Thunderheart

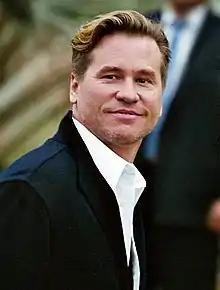
Actor Val Kilmer who portrayed FBI agent Ray Levoi.

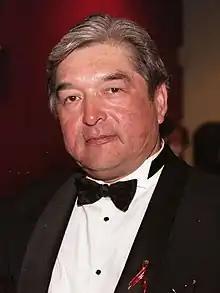
Graham Greene played the role of Indian officer Walter Crow Horse.

The film was shot primarily on location in South Dakota. Specific sets included the Pine Ridge Reservation, which was dubbed the "Bear Creek Reservation". Other filming locations used were in the Washington, D.C. area for the opening sequences. The film employed many Native American actors, some of whose screen roles mirror their real lives. The actor John Trudell, who played an Indian activist suspected of murder in the film inspired by the real-life events surrounding Leonard Peltier, was in fact a Native American activist, as well as a poet and singer. Chief Ted Thin Elk, who played an honored Lakota medicine man, was a Lakota elder himself. Badlands National Park and Wounded Knee in South Dakota were also used as backdrop locations for the real-life incidents which took place during the 1970s. Filming was done with the support of the Oglala Sioux people, who trusted Apted and Fusco to express their story.